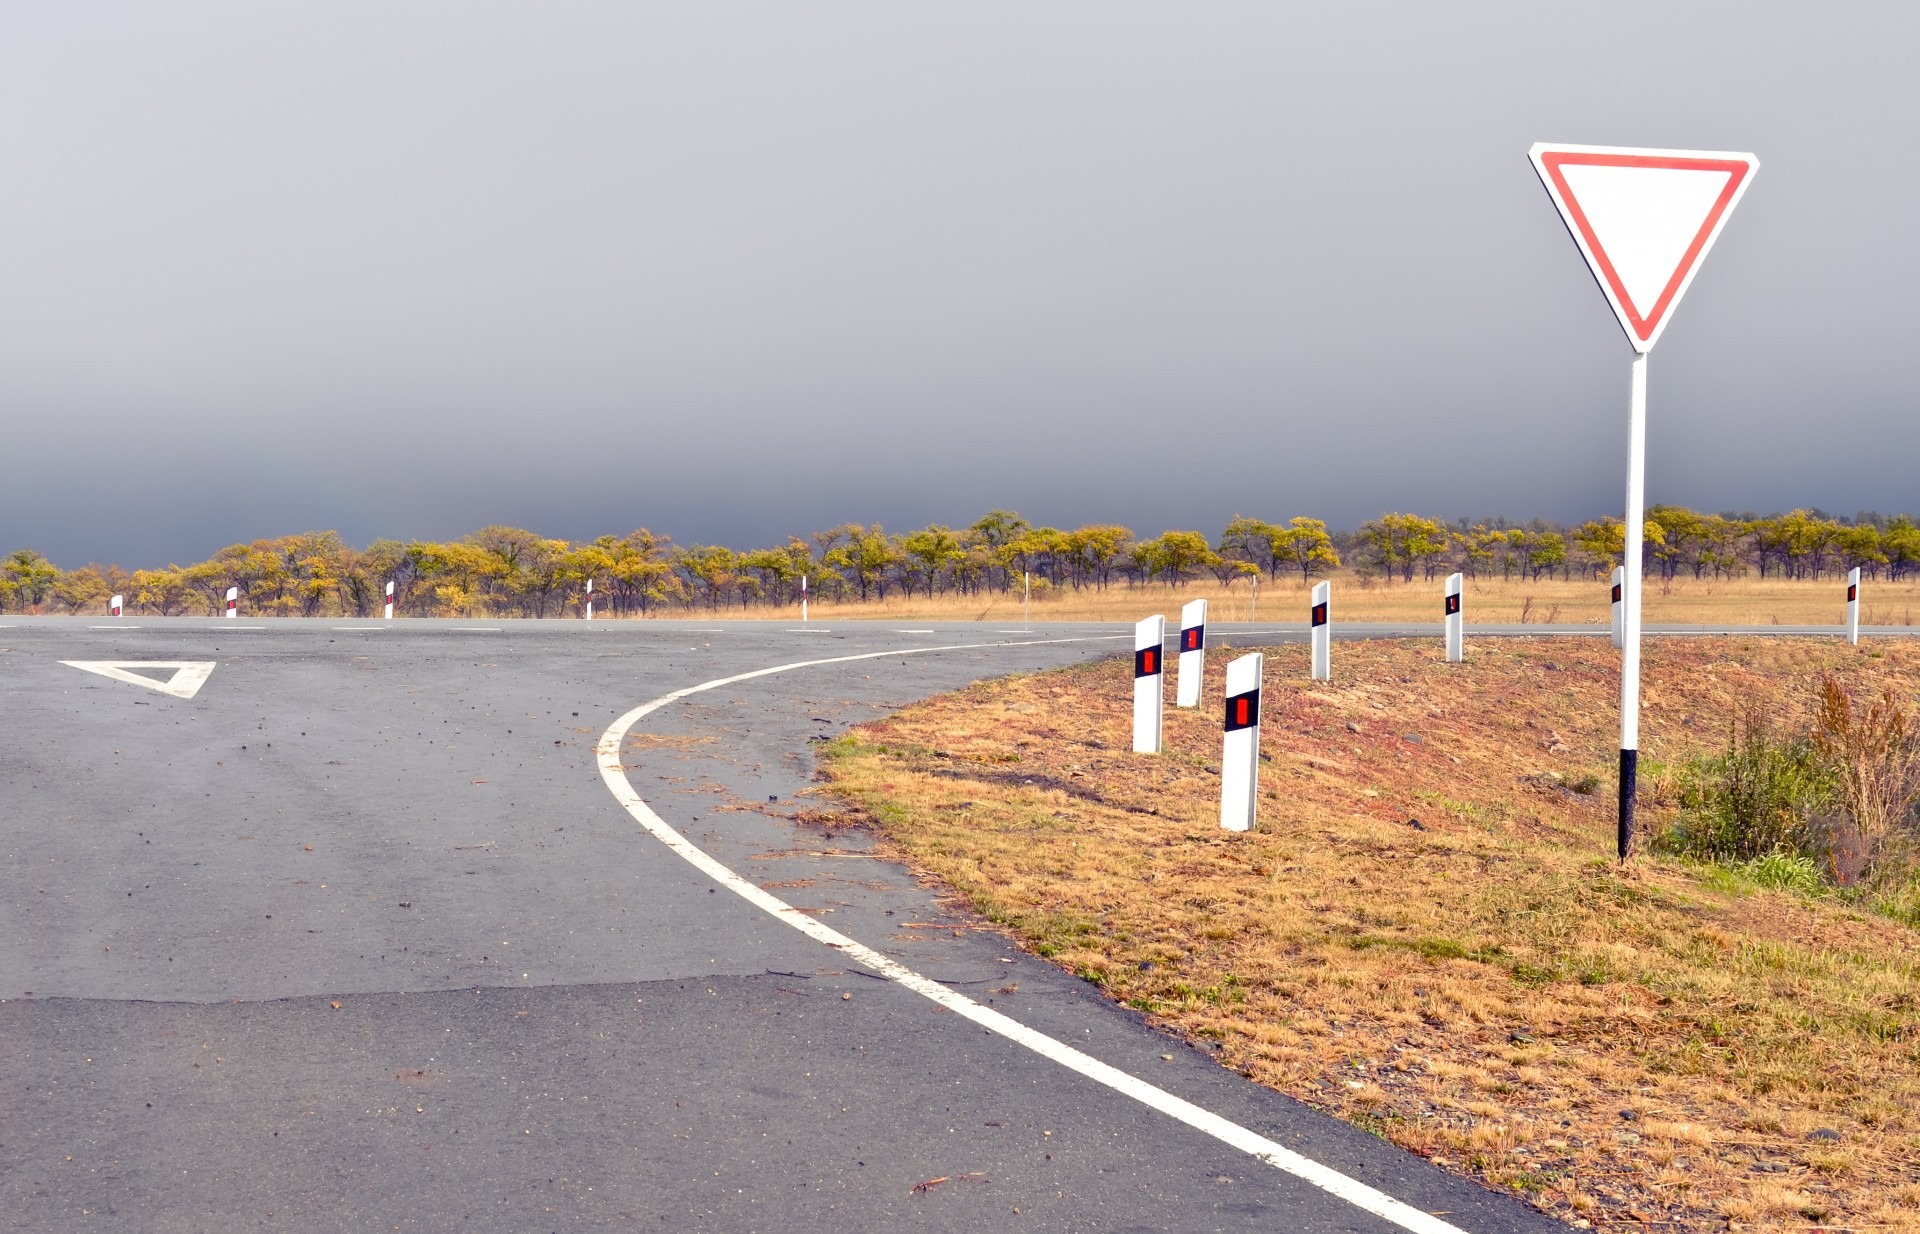
coast, nature, fog, road, highway, wind, asphalt, walkway, sign, autumn, overcast, lane, infrastructure, turn, traffic sign, controlled access highway